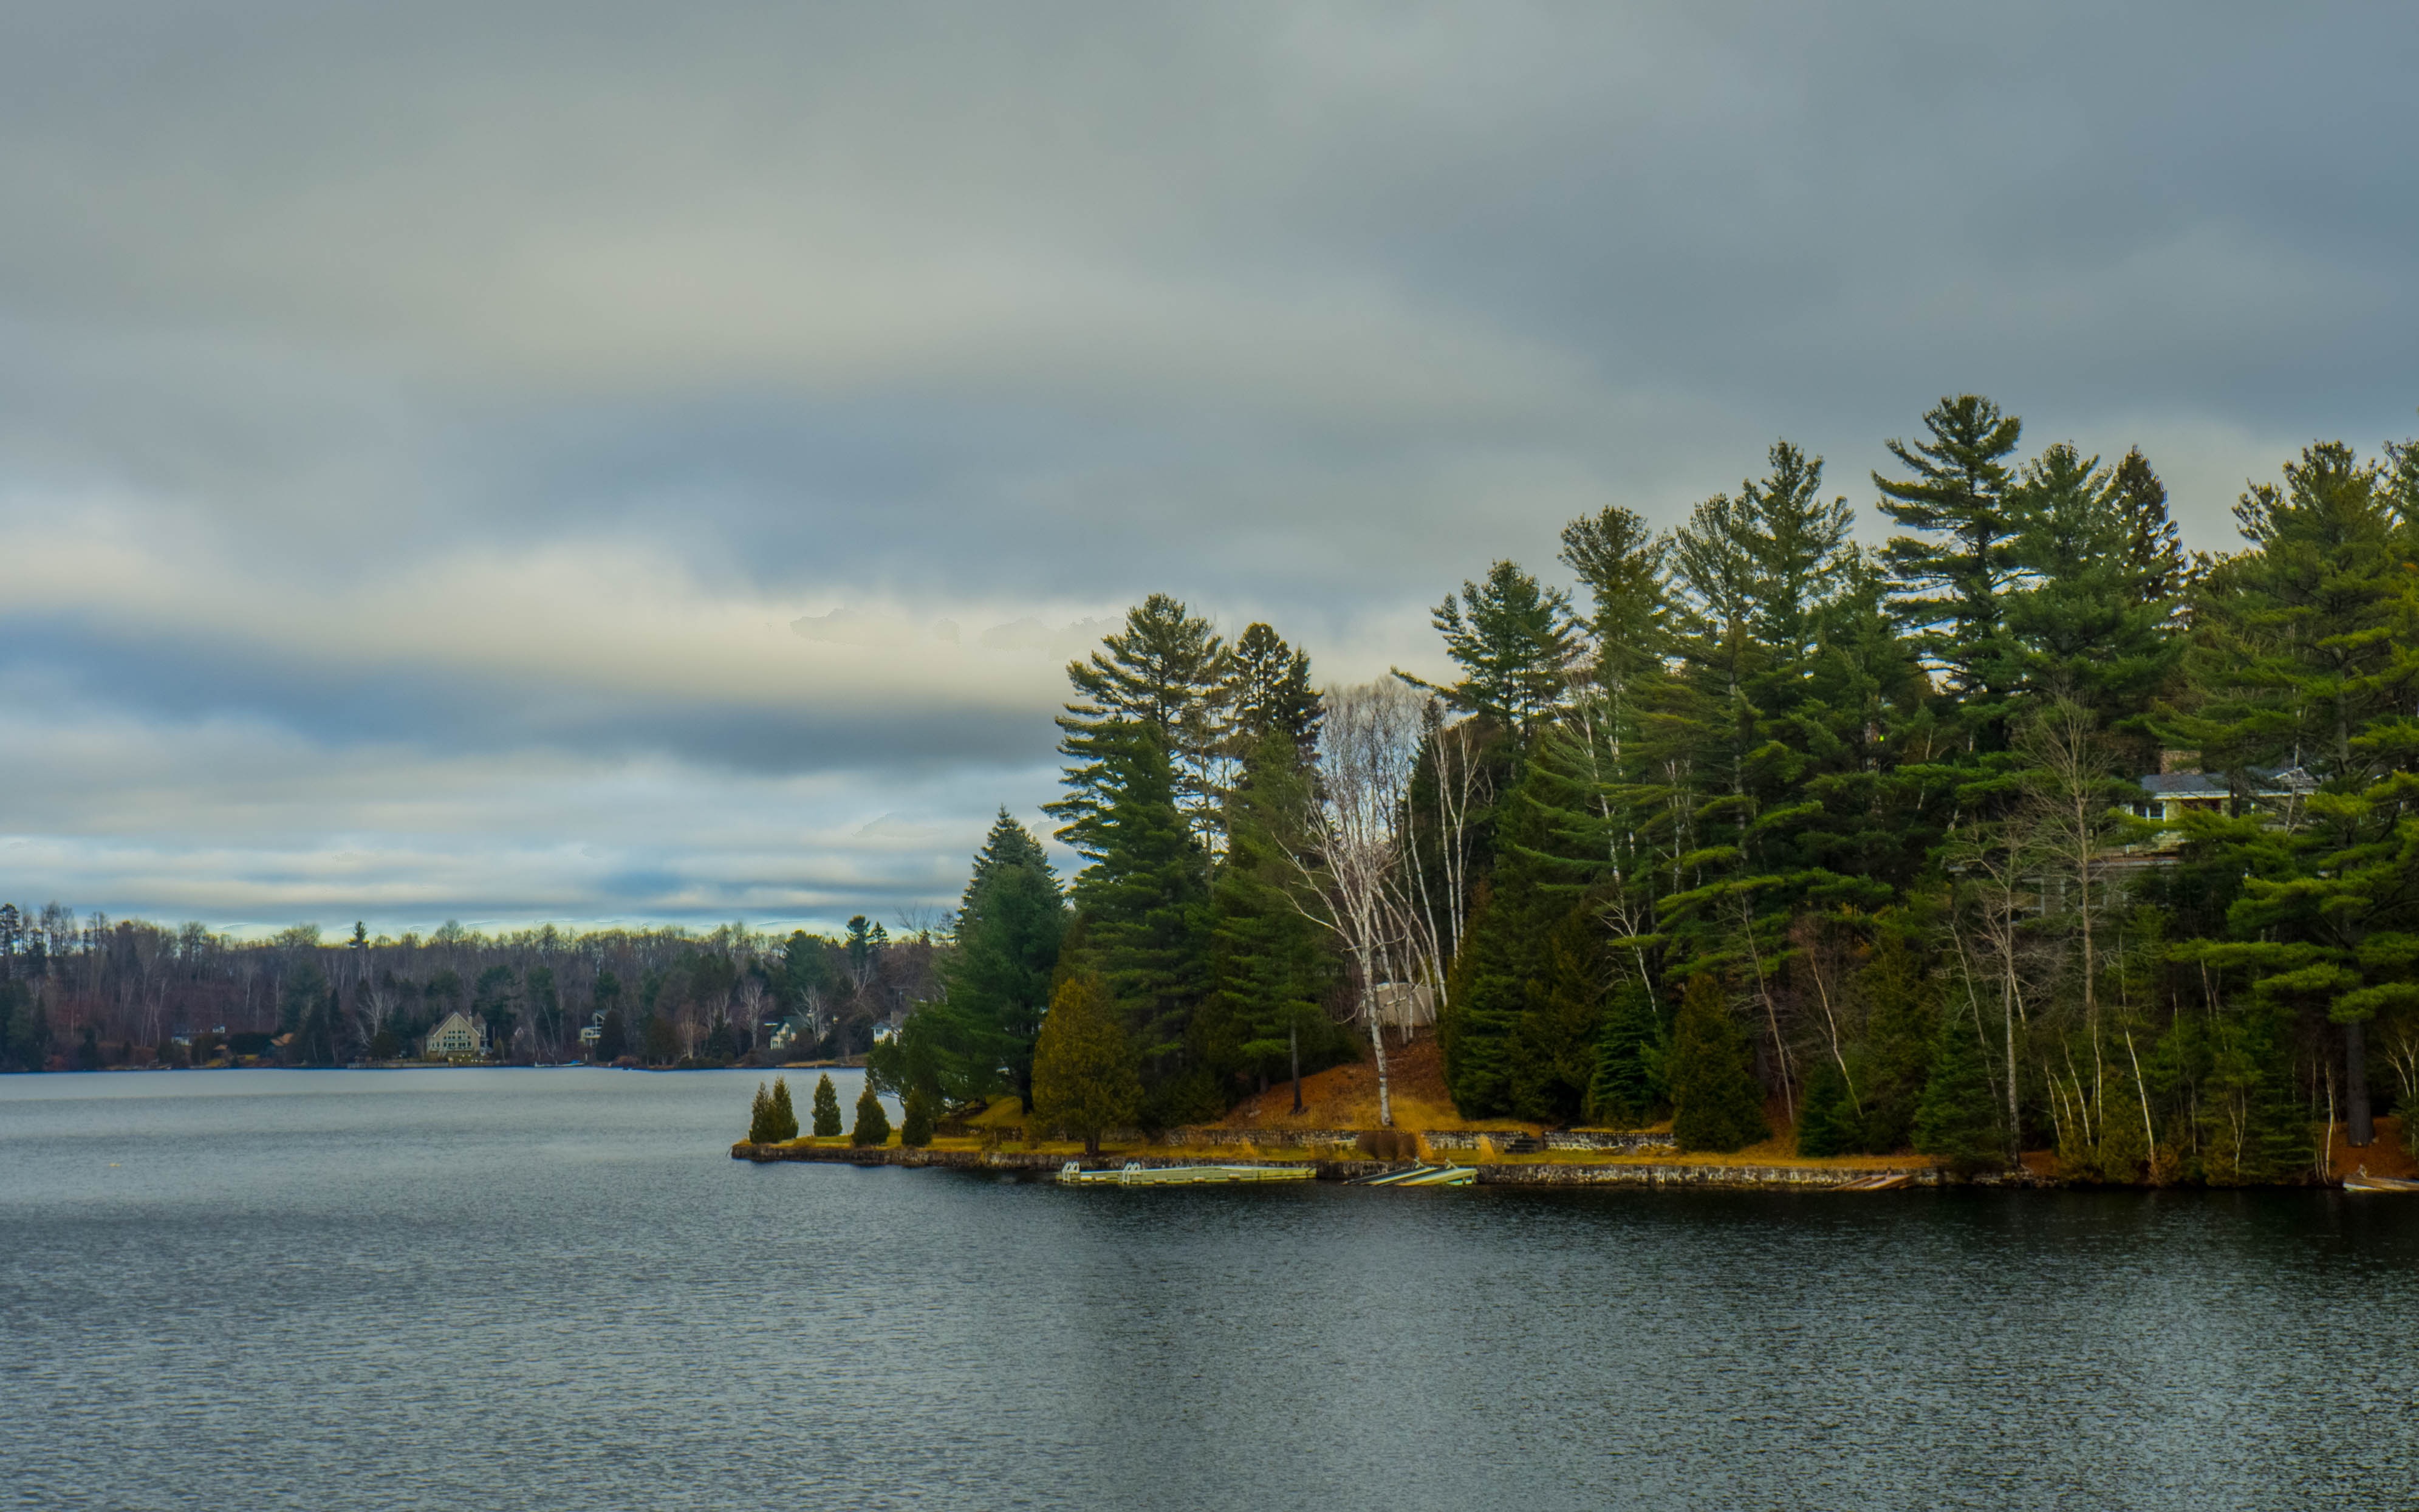
landscape, sea, tree, water, nature, forest, mountain, cloud, plant, sky, morning, shore, lake, river, reflection, bay, reservoir, body of water, canada, laurentians, woody plant